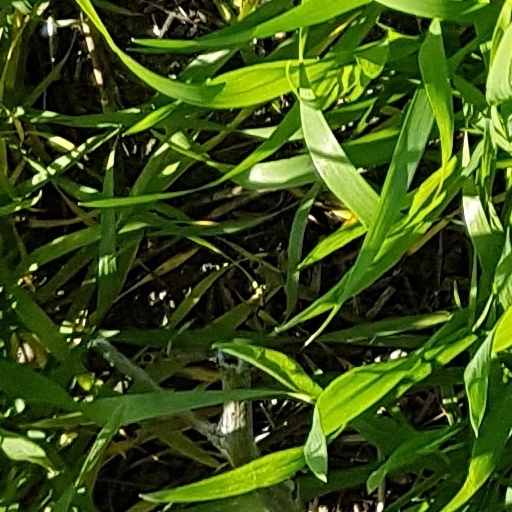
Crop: wheat